Alby, Botkyrka

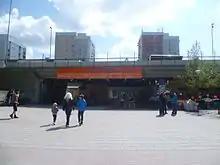
Entrance to Alby centrum from the metro.

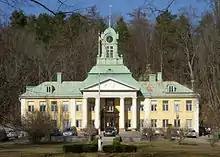
Alby gård, March 2012.

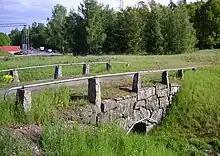
stone bridge Alby.

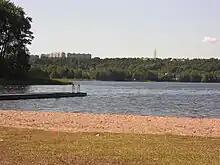
The hill at Alby as seen from Flottsbro.

Alby is a suburb in Botkyrka Municipality within Stockholm. Alby has one of the 100 stations of the Stockholm metro system.